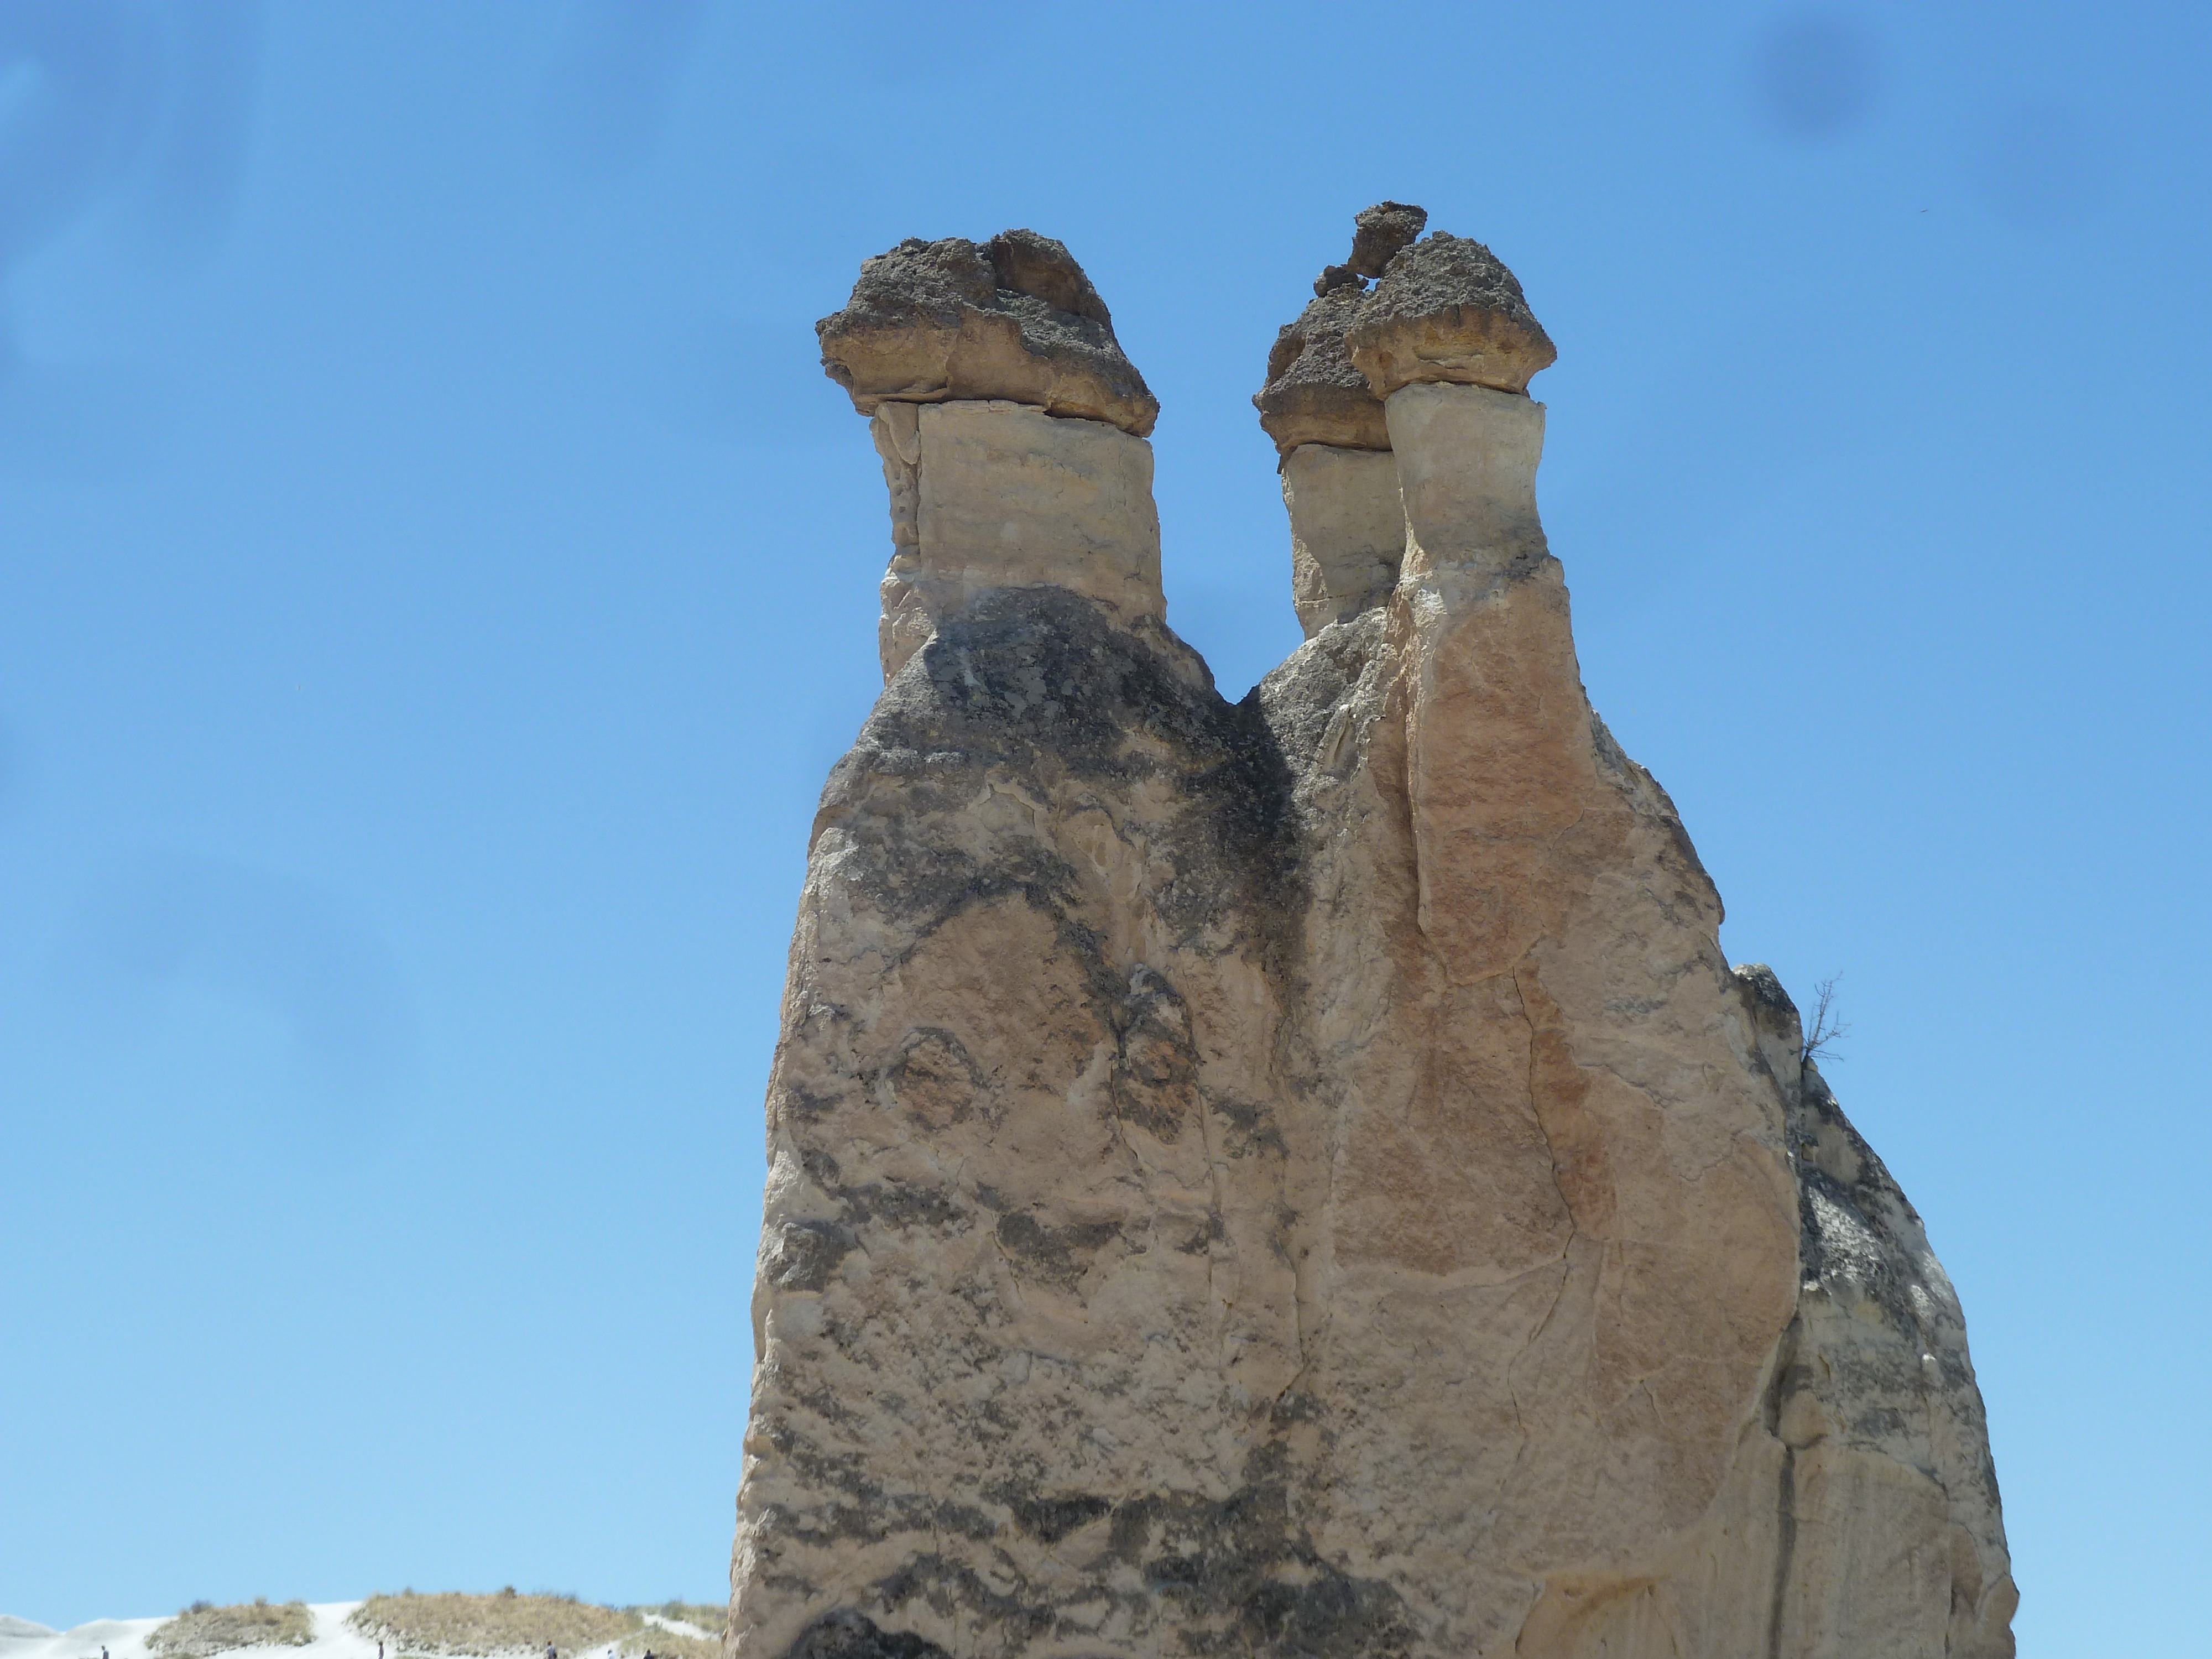
rock, architecture, monument, formation, cliff, statue, arch, landmark, terrain, material, sculpture, geology, temple, ruins, badlands, turkey, monolith, cappadocia, fireplaces, ancient history